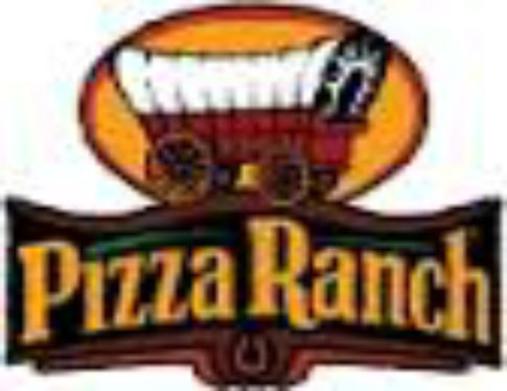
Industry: Food